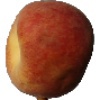
Label: Peach 1